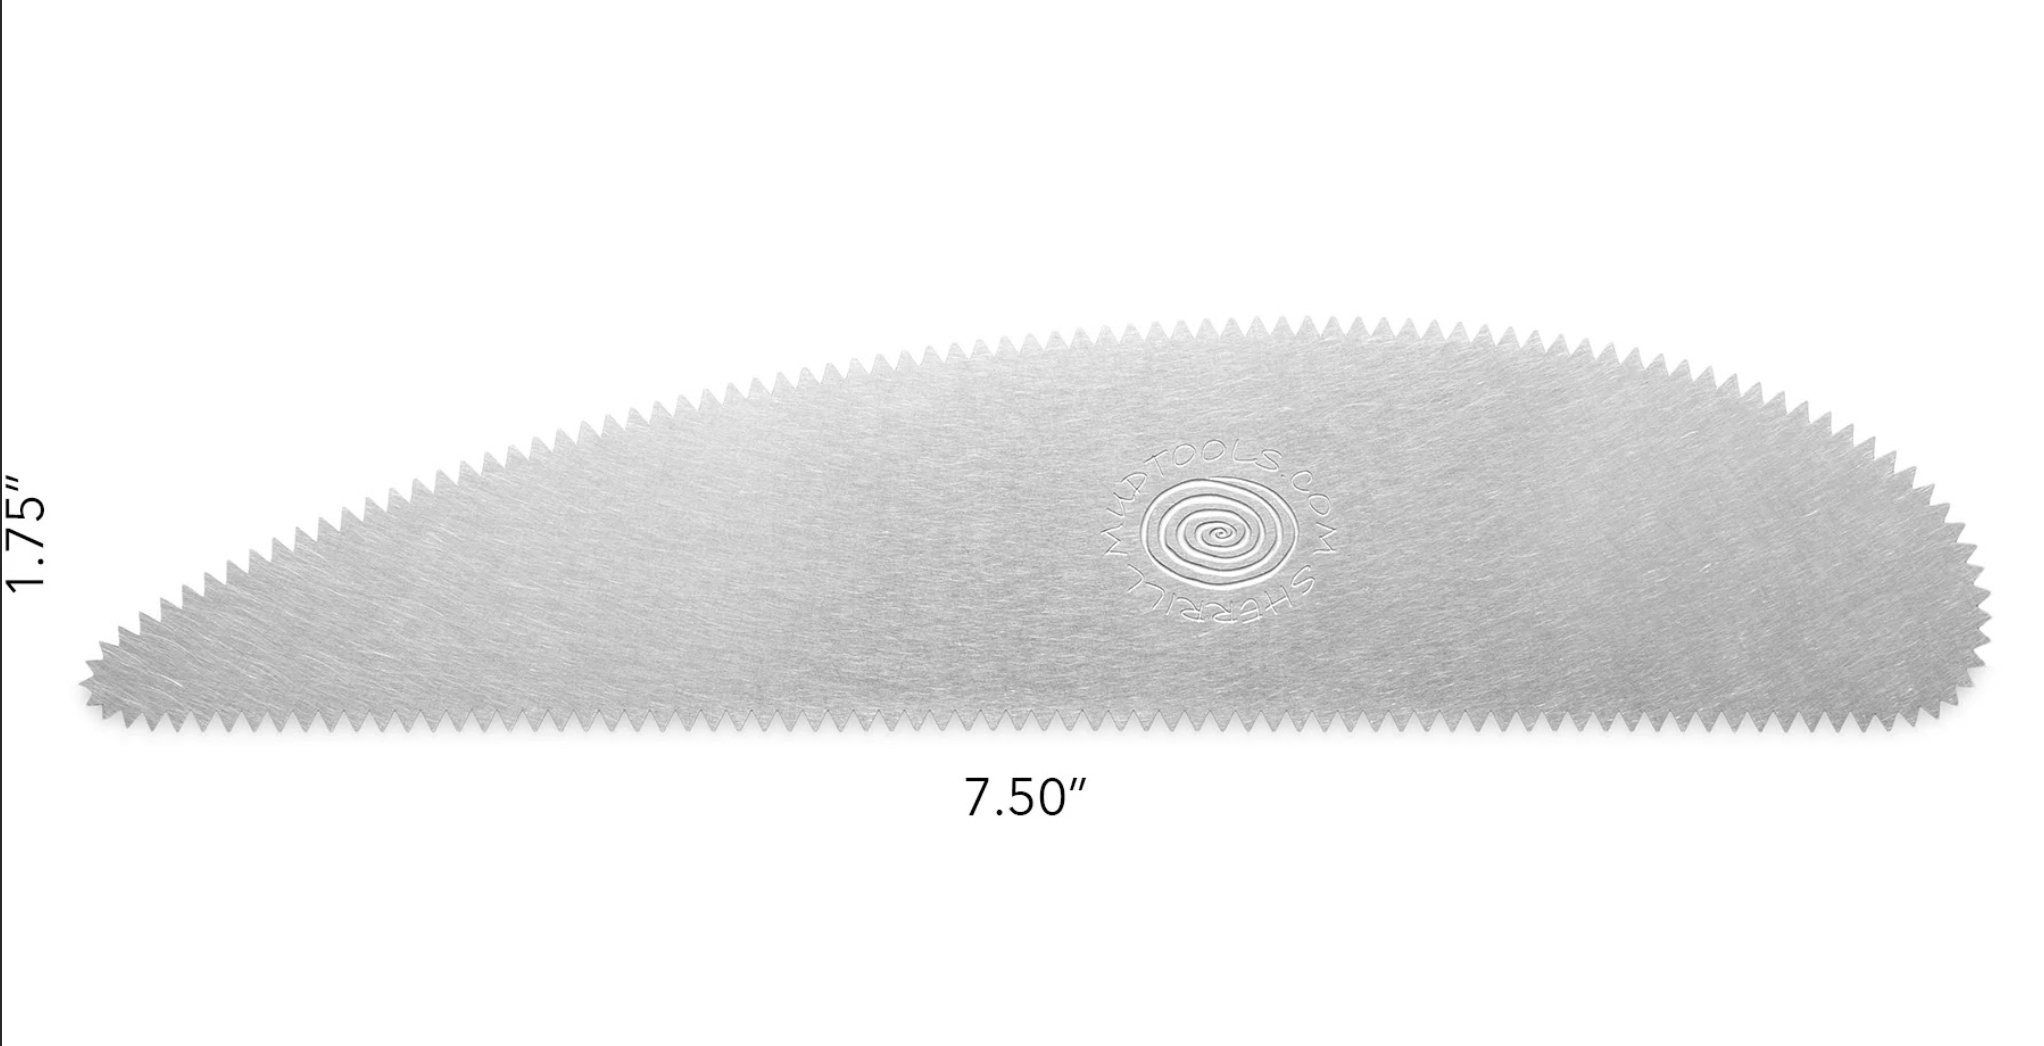
Mud Tools XL Scraper
The Extra Long Scraper is a big rib which can be used use aggressively on larger pieces. A good tool for sculpting and hand-building. Made from a flexible cutlery-grade stainless steel.
Brand: Mud Tools
Category: Arts & Entertainment > Hobbies & Creative Arts > Arts & Crafts > Art & Crafting Tools > Color Mixing Tools > Palette Knives > Diamond Palette Knives